Barriers of Society

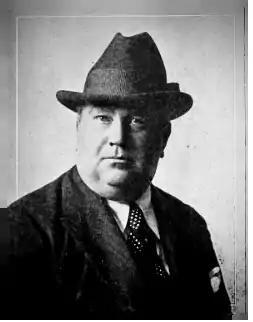

Lloyd B. Carleton (–1933) started working for Carl Laemmle in the Fall of 1915. Carleton arrived with impeccable credentials, having directed some 60 films for the likes of Thanhouser, Lubin, Fox, and Selig.